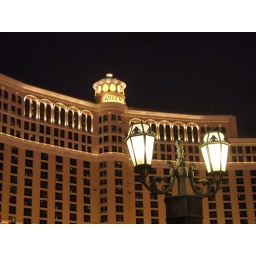
Bellagio with a lamp post perspective out in front of where the water show takes place.